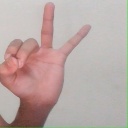
अक्षर: ण